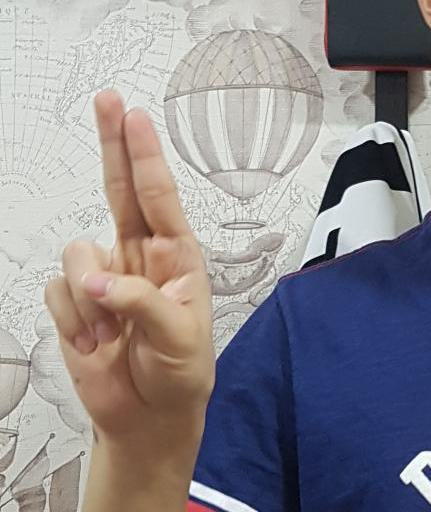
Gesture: two_up